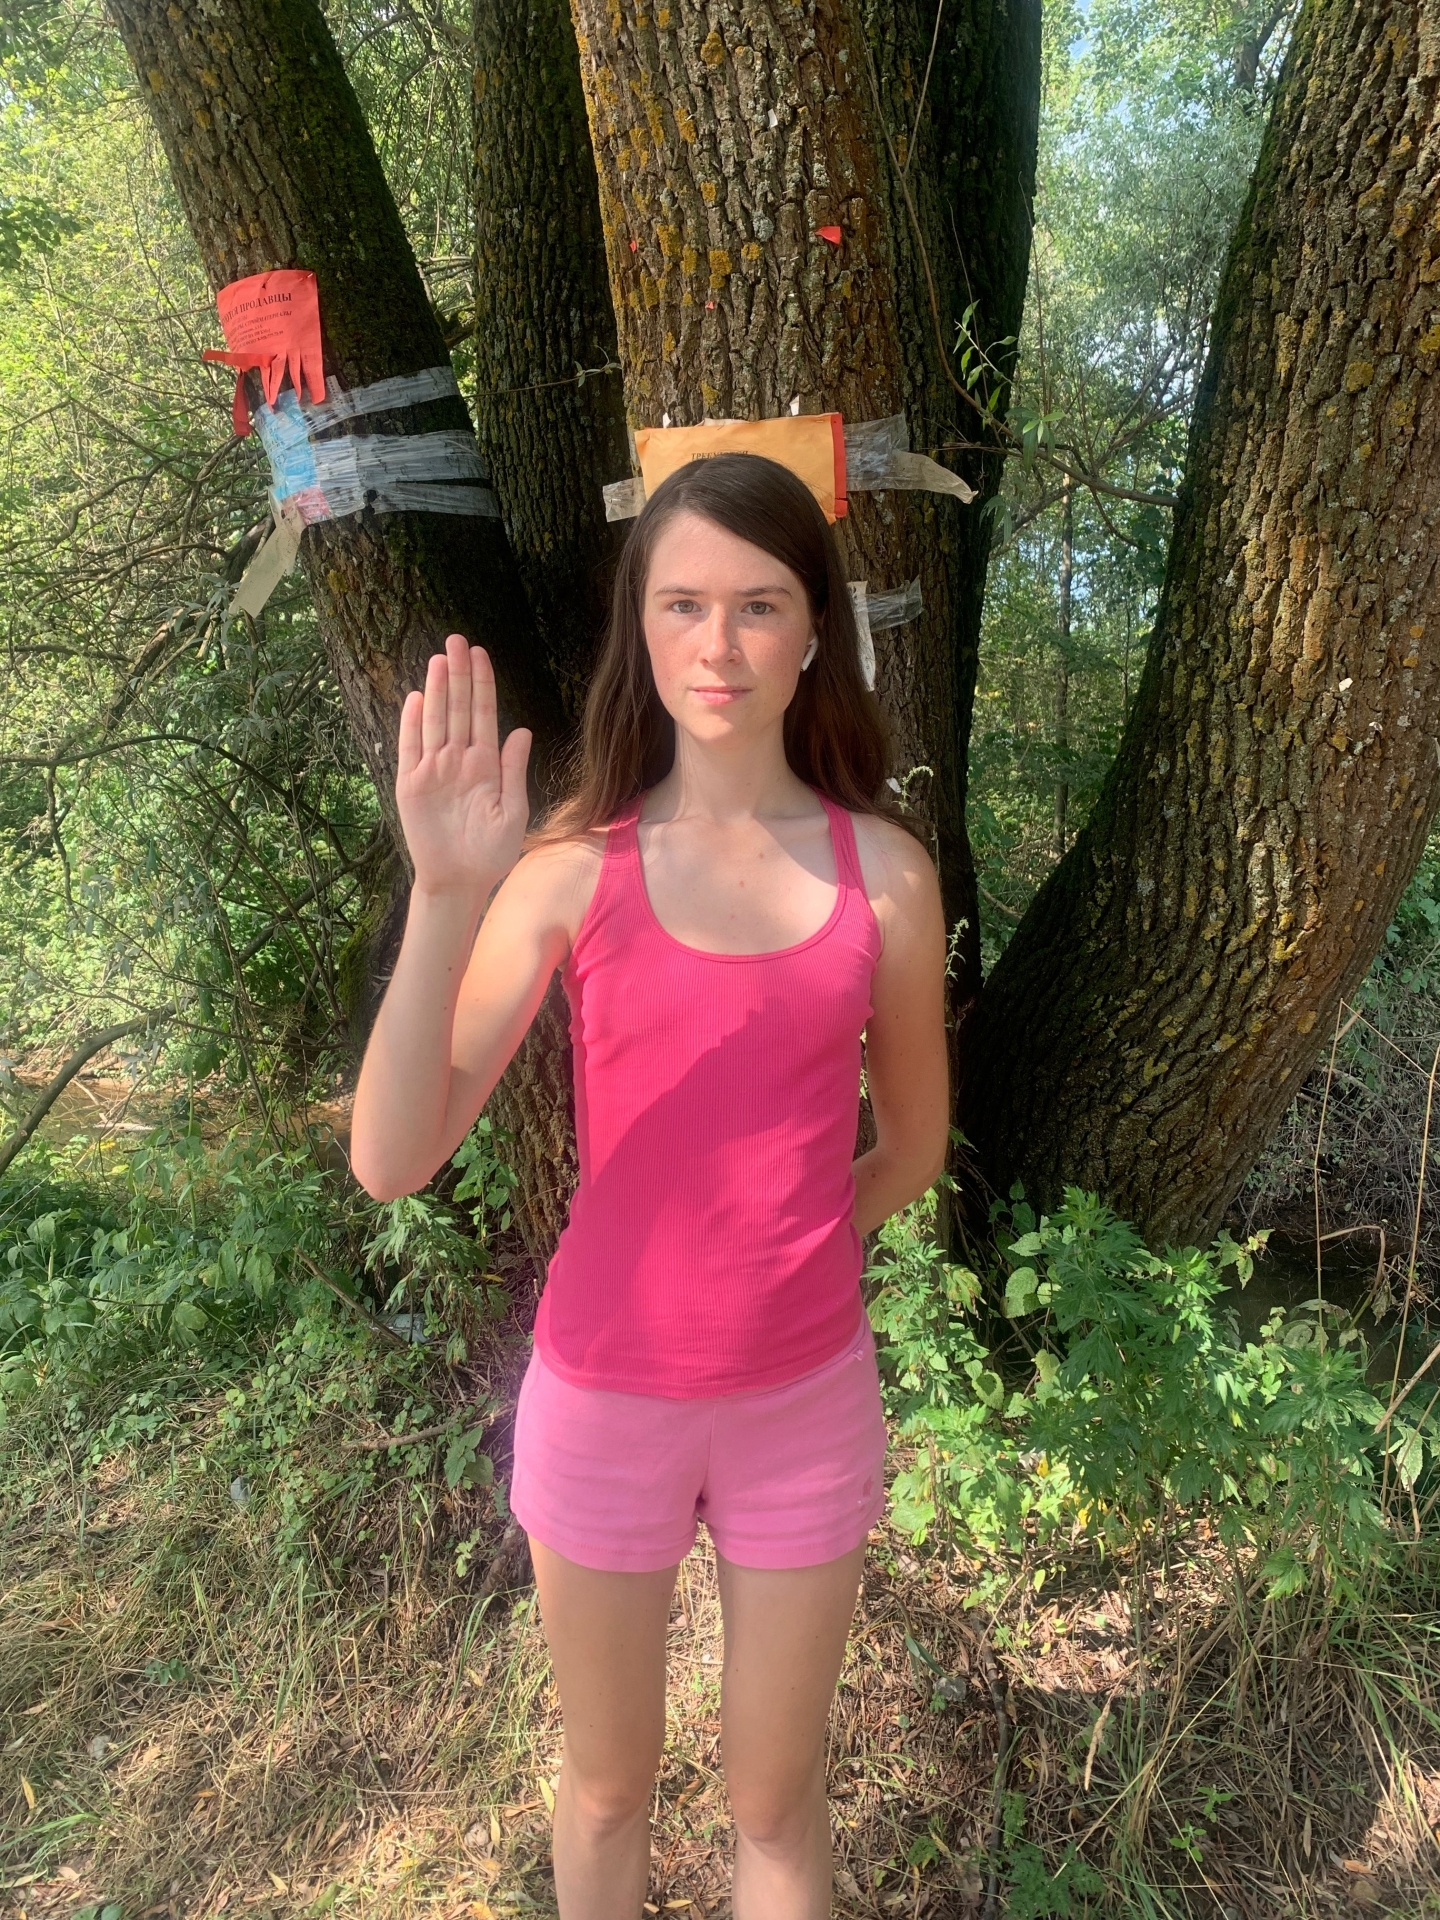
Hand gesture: stop